History of Western typography

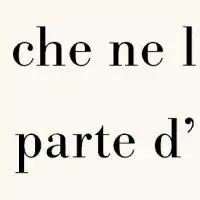
Facsimile of sample published with genuine Bodoni types by the Officina Bodoni in 1925. The font shown is the digital Bodoni Monotype c. 1999.

About 1751, John Baskerville, having found financial success in producing goods from sheet metal, moved into the printing business. His roman and italic types appeared later than Fleischman's but are considered transitional and partly retrogressive with a return to lower contrast, smooth transaxial modeling, finely modeled bracketed serifs, and long stems. The exquisite design and finish of Baskerville's roman however, combining elegance and strength, was modern. His roman design, and especially his italic, were rococo-influenced. His letterforms are an intentional transition between old-style forms and modern styles. They were informed by his prior experience as a writing master and the influences of his time. The types of Joseph Fry, Alexander Wilson, and John Bell closely followed Baskerville, and through his correspondence with European type founders Baskerville's influence penetrated most of western Europe. Baskerville was a meticulous artist who controlled all aspects of his creation, devising more accurate presses, blacker inks and paper sealed with hot rollers to ensure crisp impressions. Of particular note, the lower storey of his lowercase g does not fully close. Derivatives of Baskerville are often identified thus. A modern revival of Baskerville, a font called Mrs Eaves, is named after Baskerville's mistress-turned-wife Sarah Eaves, the widow of Richard Eaves.